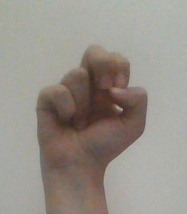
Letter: gaaf